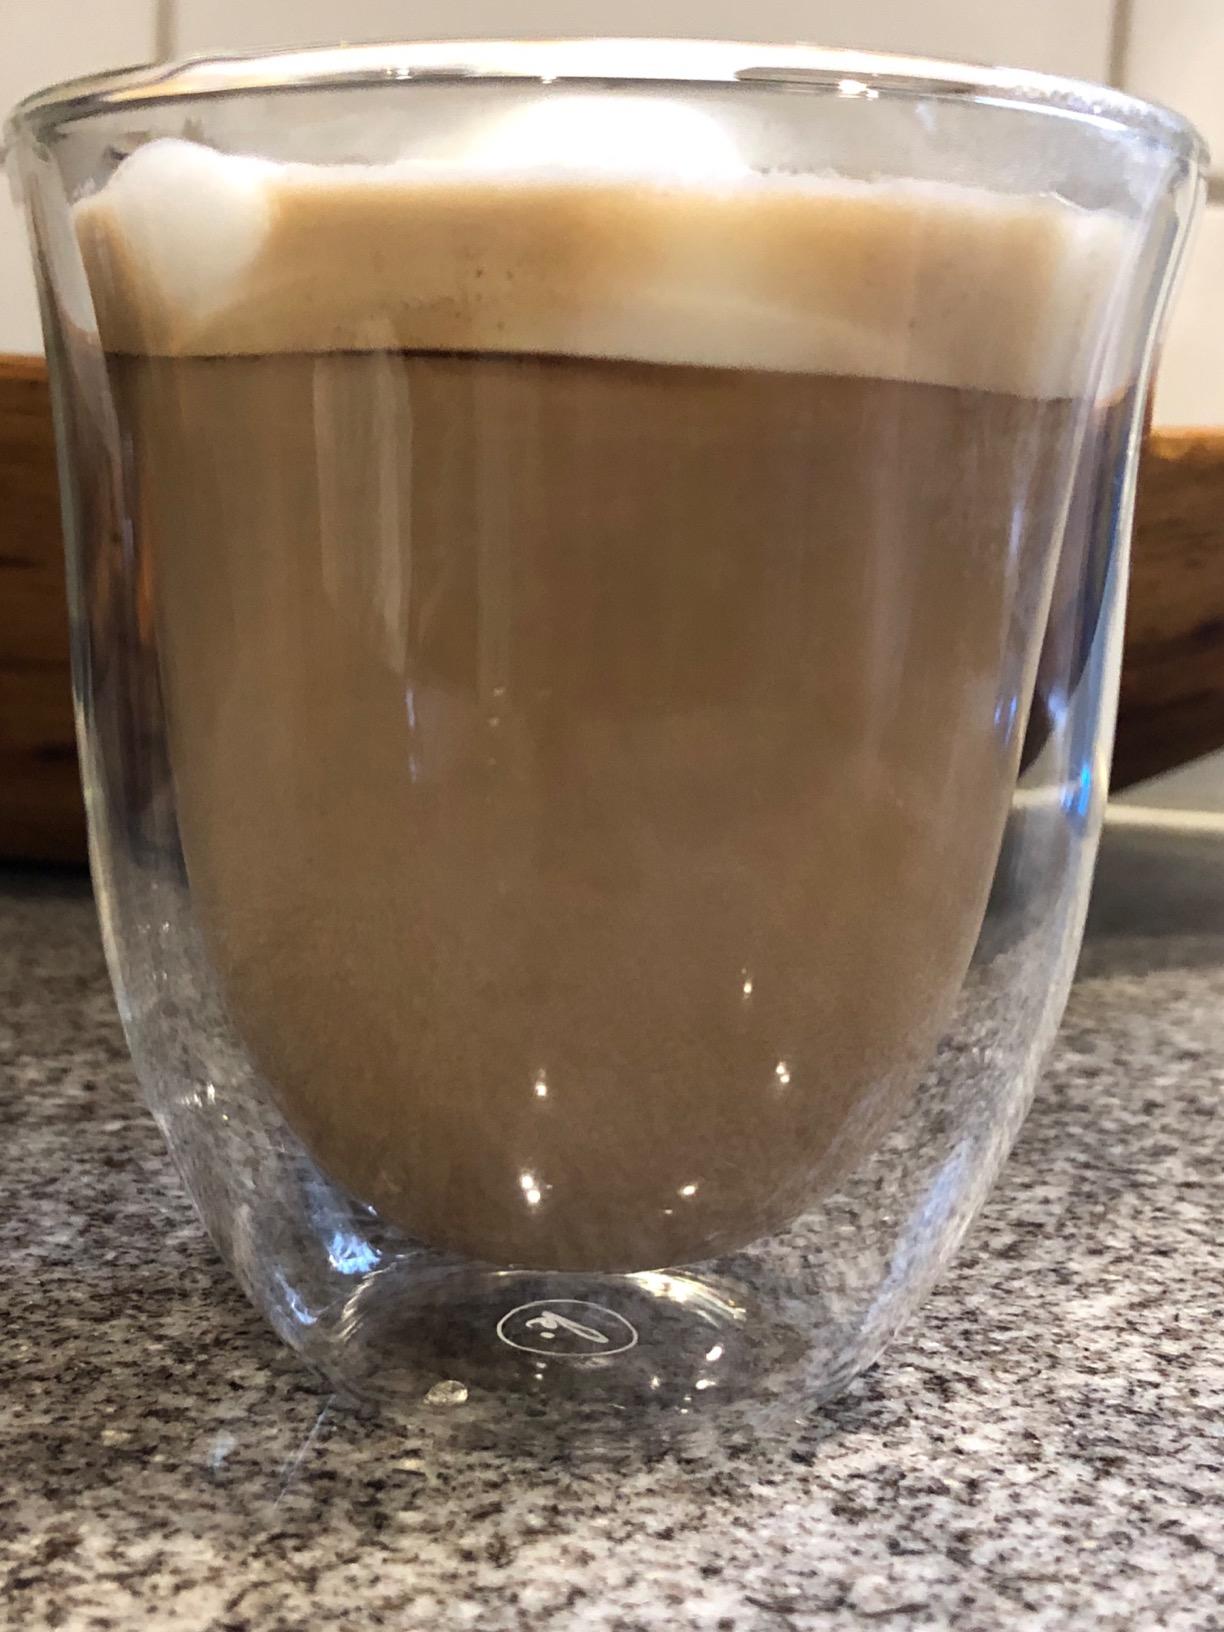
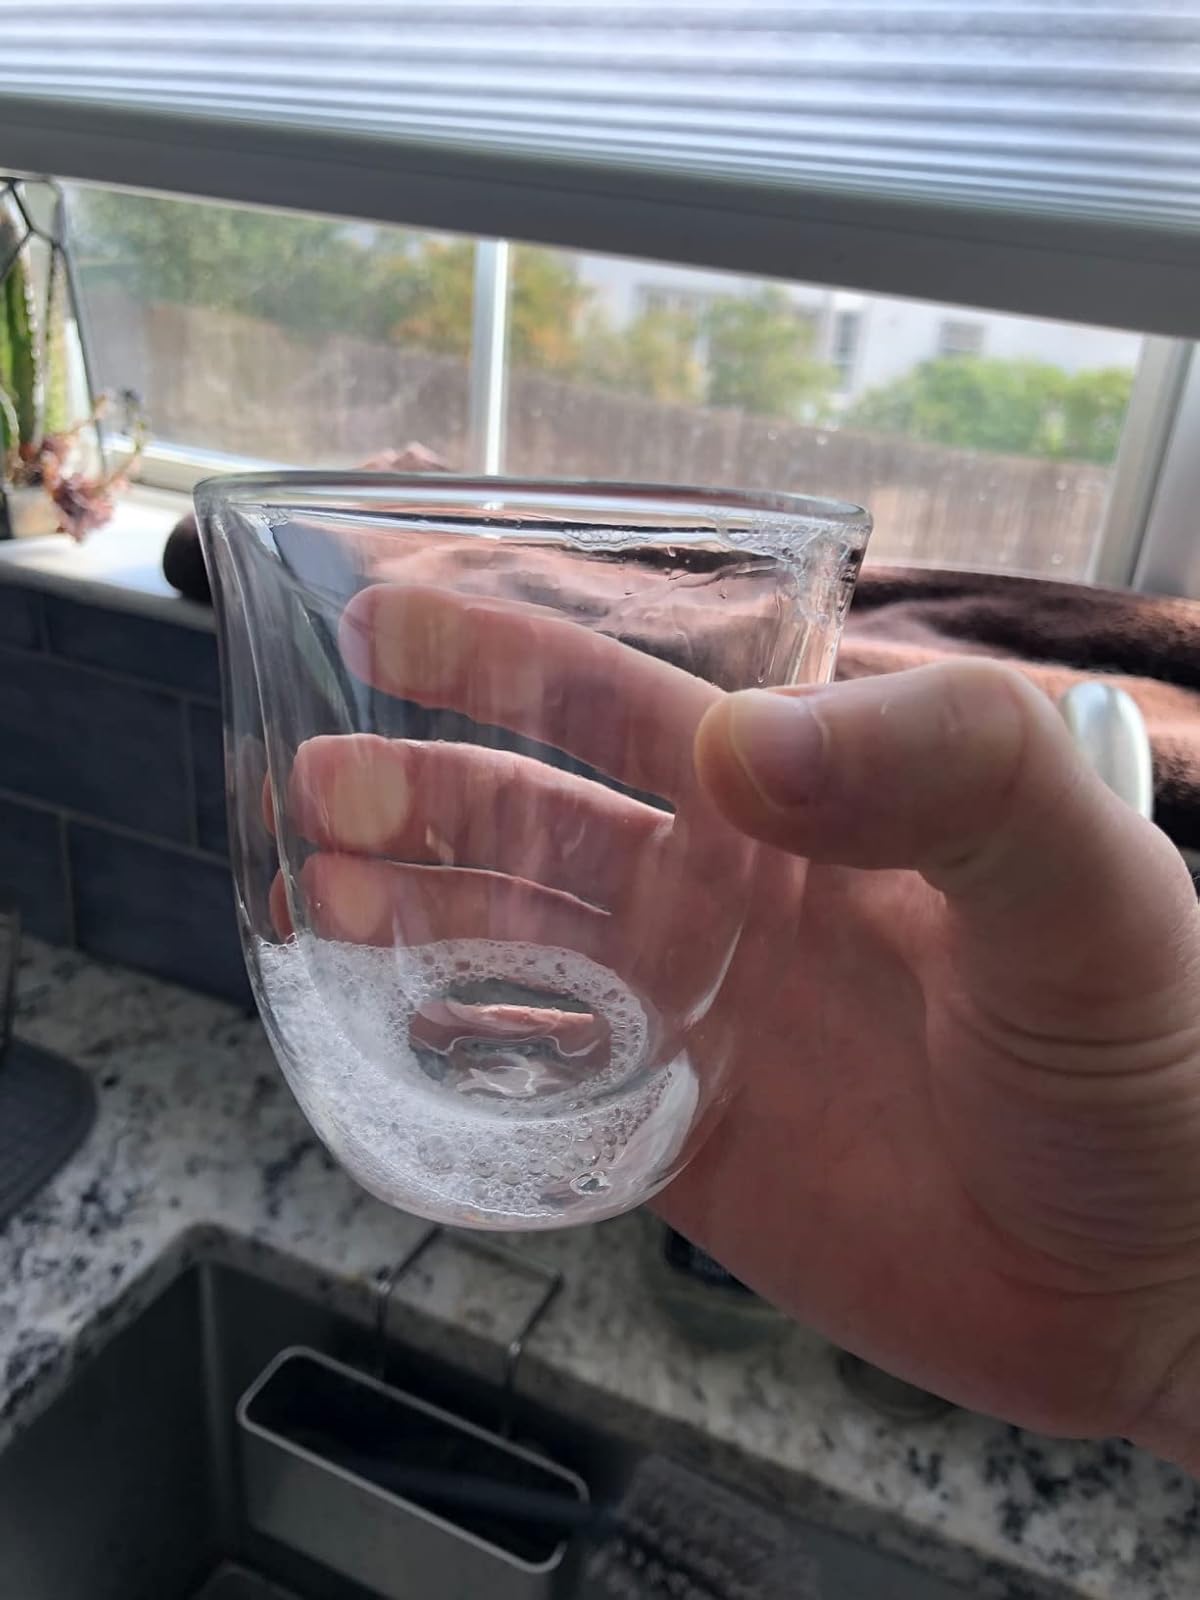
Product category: items_mug
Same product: yes